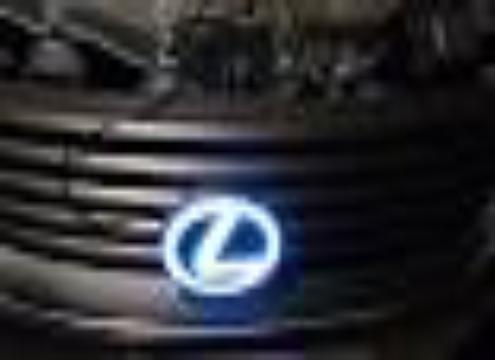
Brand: lexus-1
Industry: Transportation